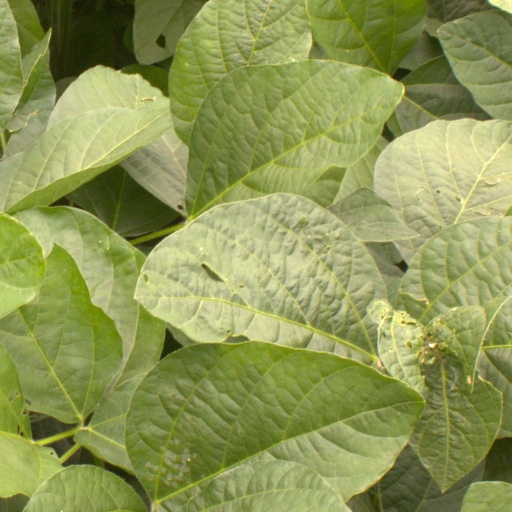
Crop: soybean